La Crosse, Wisconsin

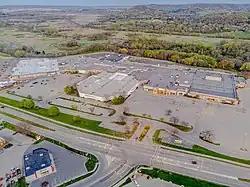
Valley View Mall La Crosse

La Crosse and the surrounding communities form a regional commercial center and shopping hub. In the northeastern region of the city lies the area's largest shopping center, Valley View Mall. The surrounding area includes numerous big-box stores, and many restaurants. Other shopping centers in the La Crosse region include Three Rivers Plaza, Marsh View Center, Shelby Mall, Jackson Plaza, Bridgeview Plaza, and the Village Shopping Center. Downtown La Crosse has experienced a resurgence in recent years, providing shopping, farmers' markets, hotels, restaurants, and specialty shops.